Ricco van Prooijen

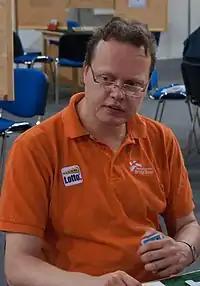

Ricco van Prooijen (born 1973) is a Dutch professional bridge player.